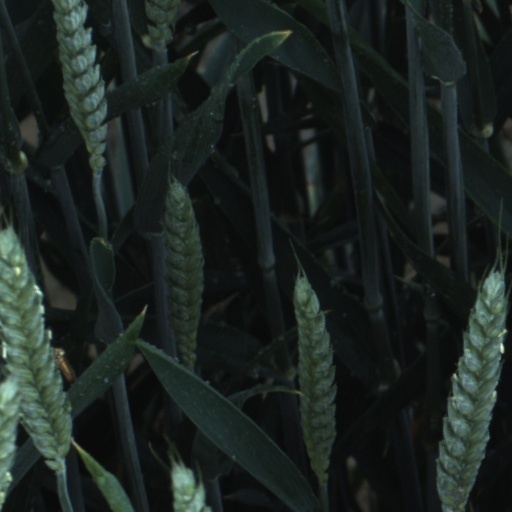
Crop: wheat